Polar distance (astronomy)

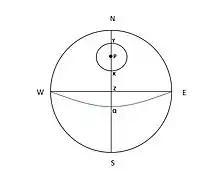

Polar distance in celestial navigation is the angle between the pole and the position of body on its declination.